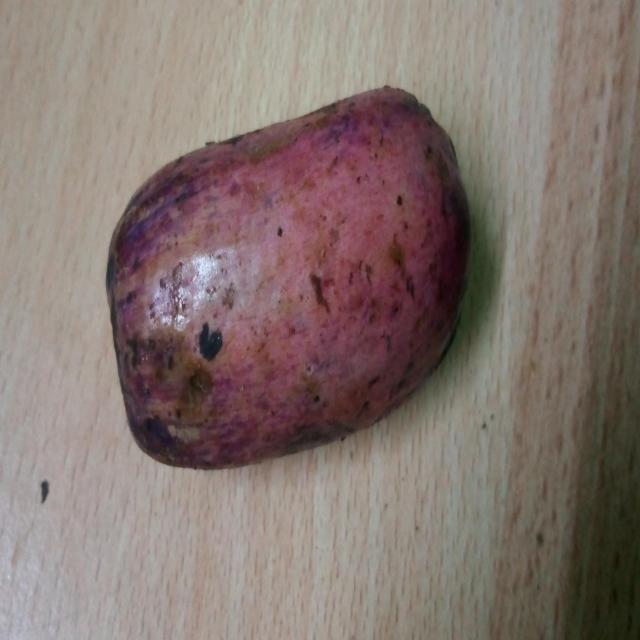
Plum grade: unripe